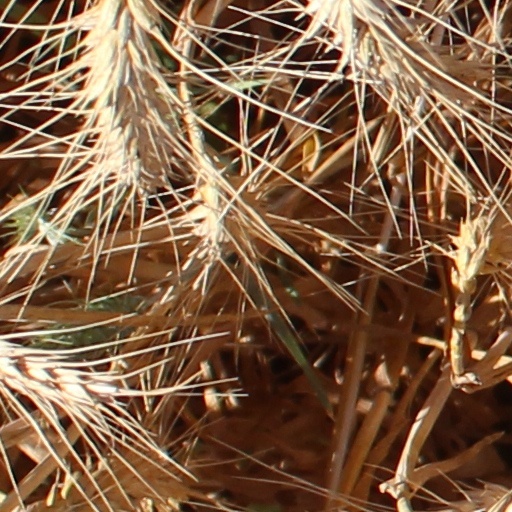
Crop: wheat